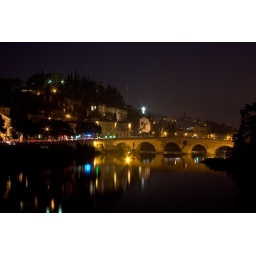
Verona bridge reflected in the river Adige